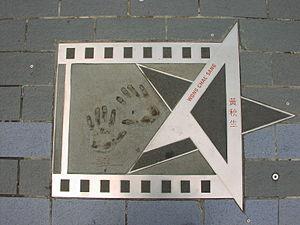
Anthony Wong, de son vrai nom Wong Chau-sang mais né sous le nom d'Anthony William Perry le 2 septembre 1961, est un acteur hongkongais, surtout connu en Occident pour ses rôles dans À toute épreuve, Infernal Affairs et La Momie : La Tombe de l'empereur Dragon.